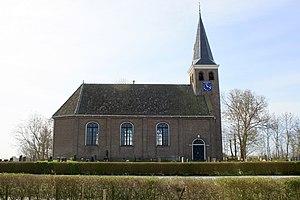
Dongjum est un village de la commune néerlandaise de Waadhoeke, dans la province de Frise.